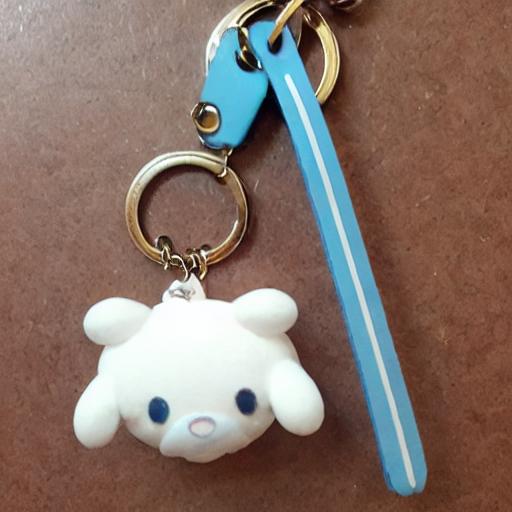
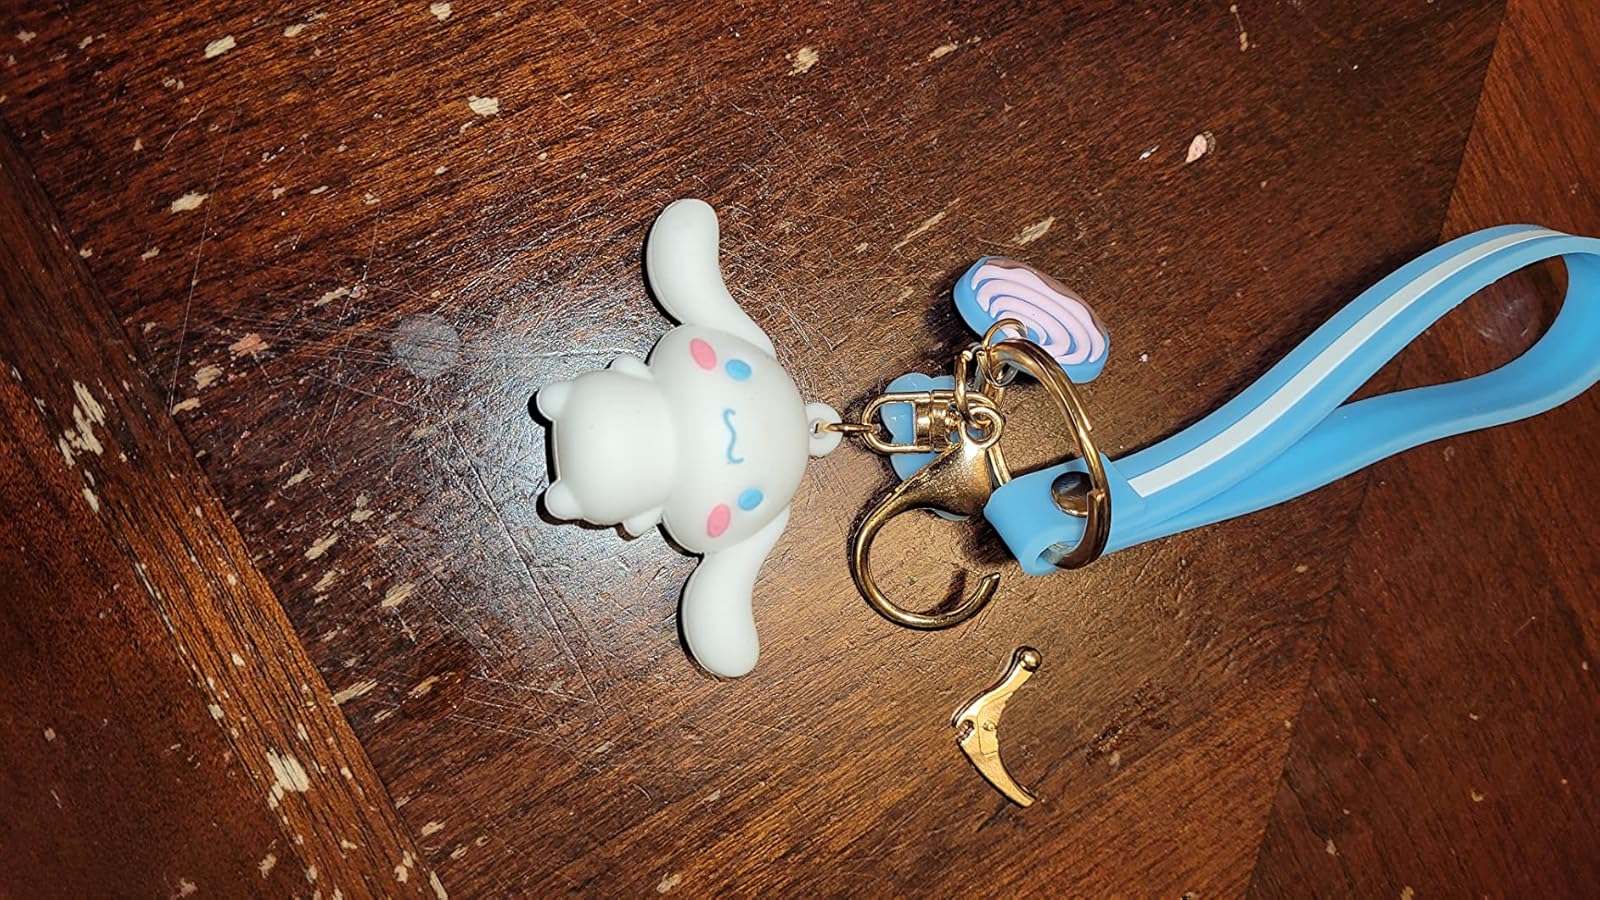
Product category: accessories_keychain
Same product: no